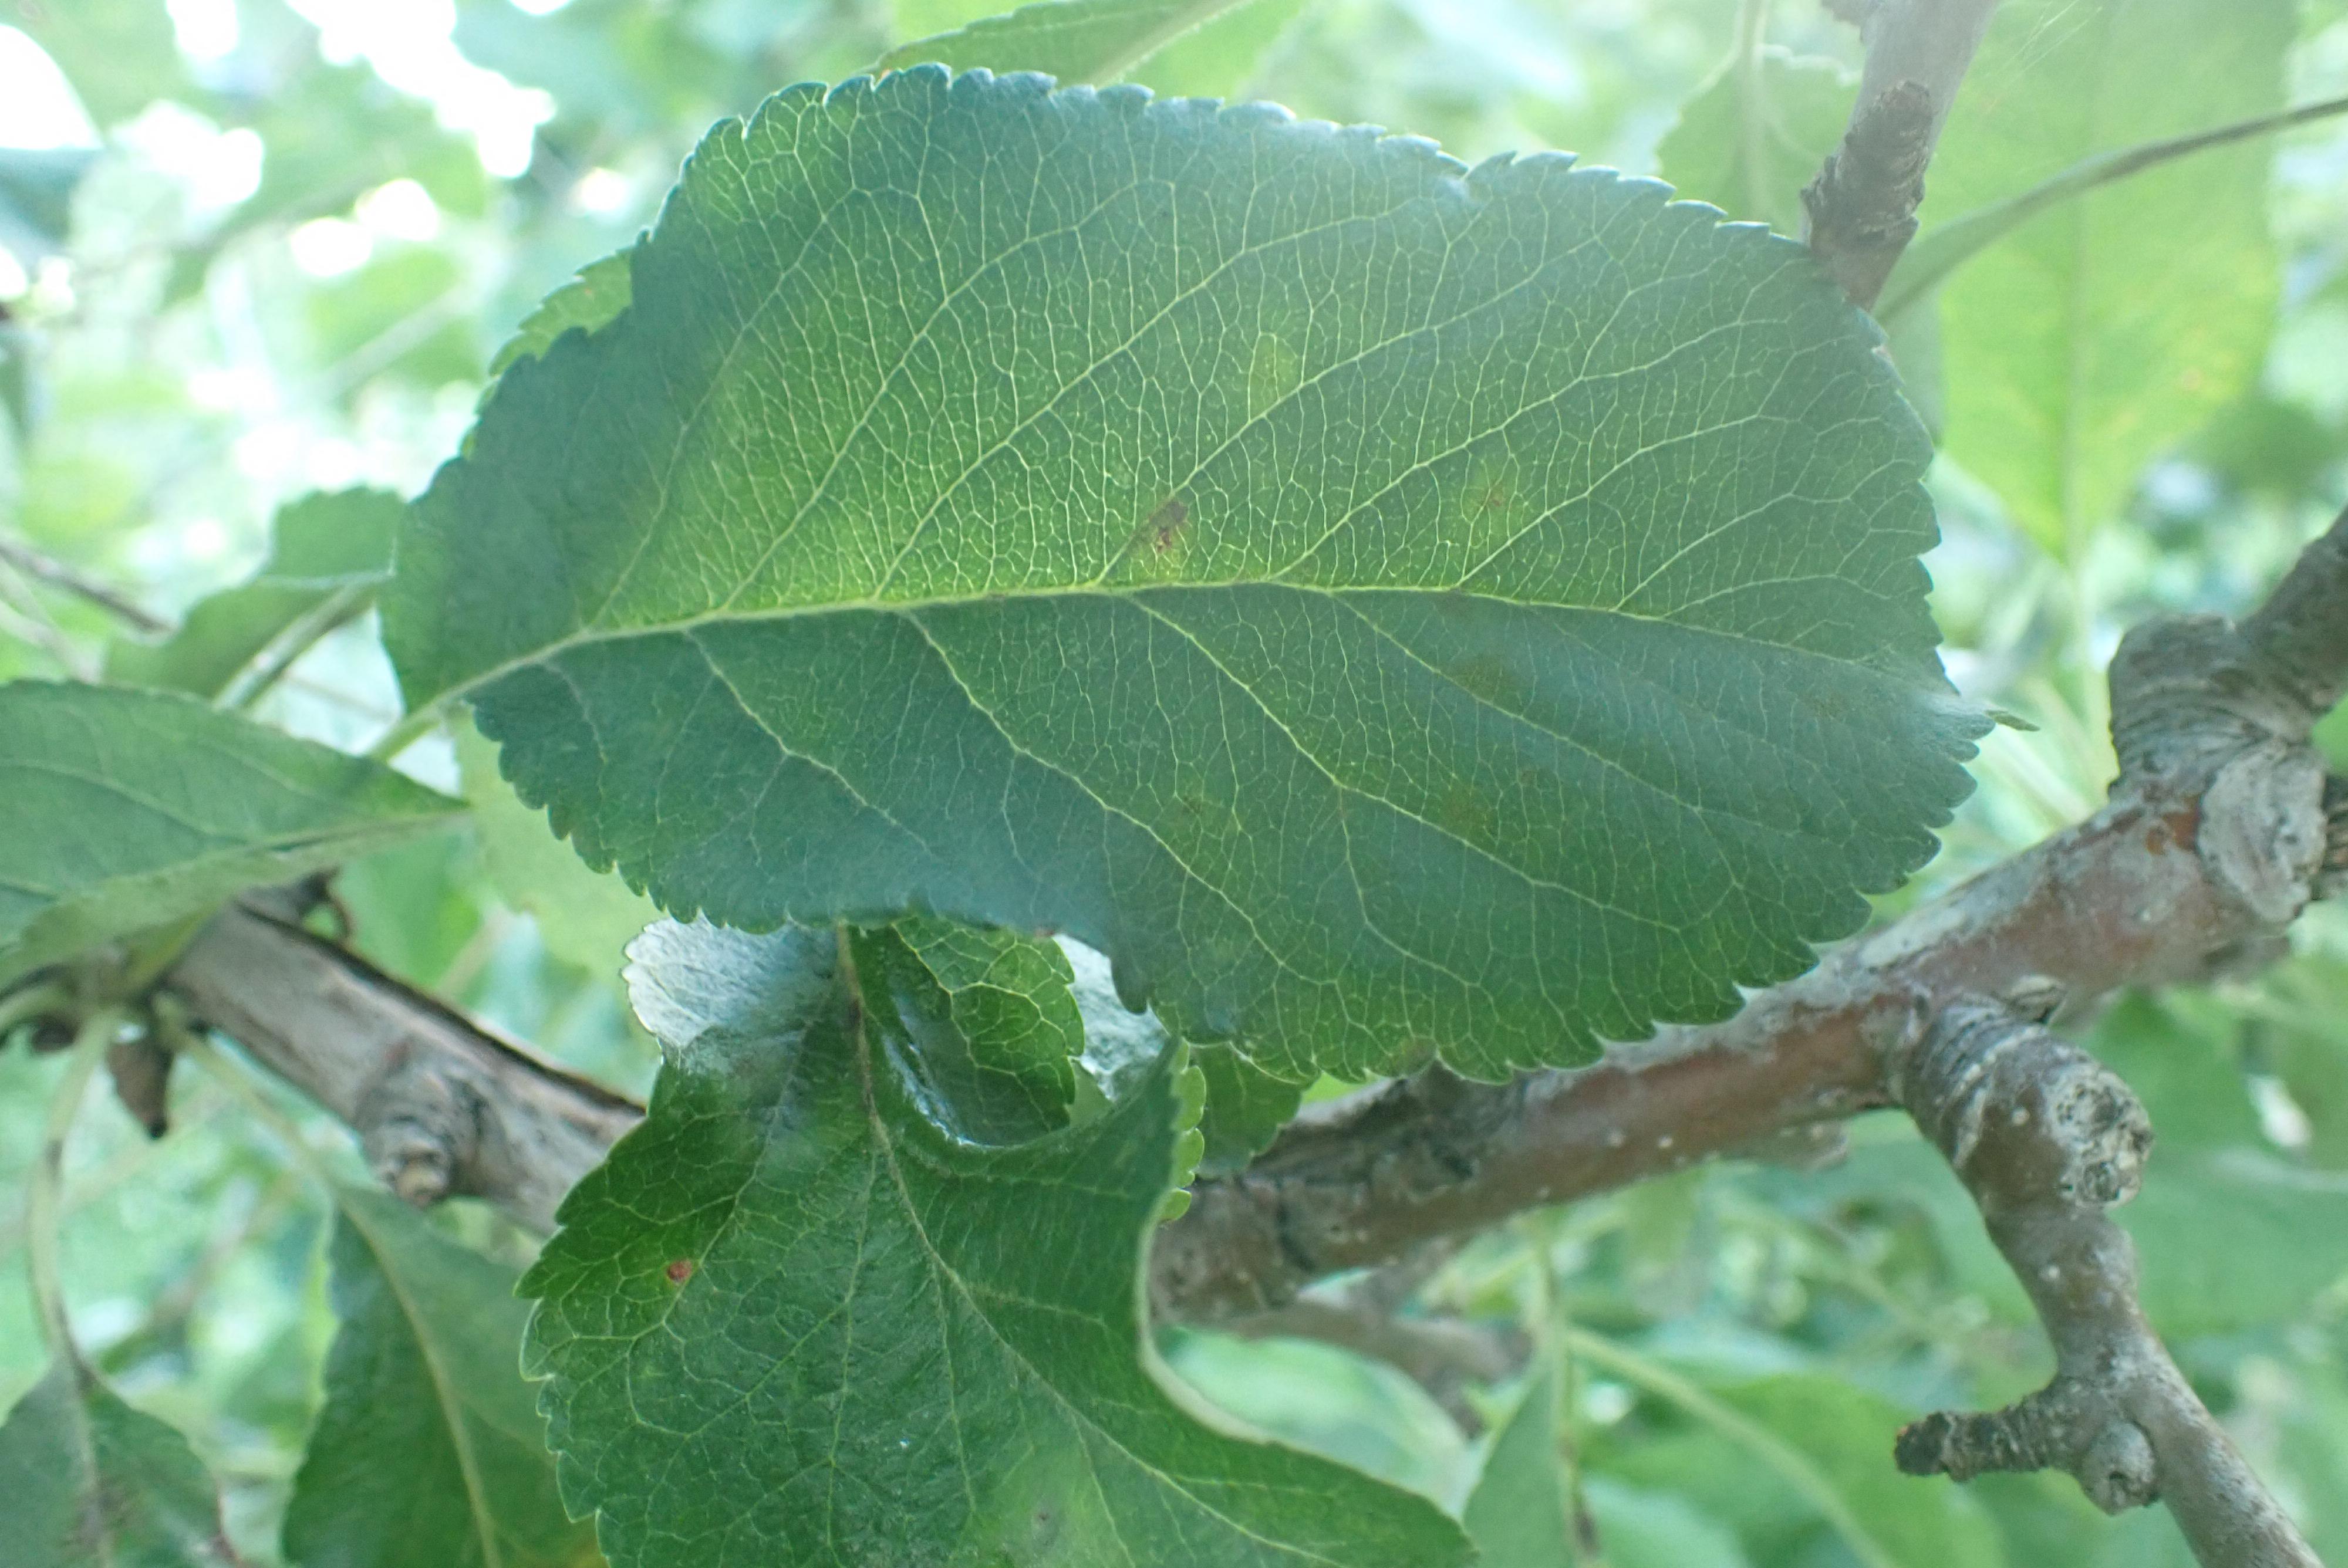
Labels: scab